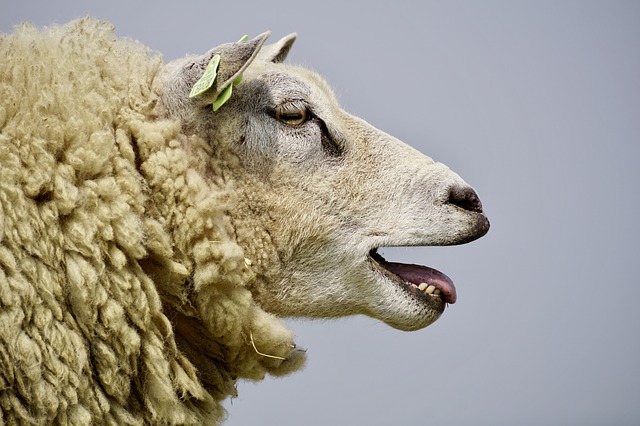
Label: pecora